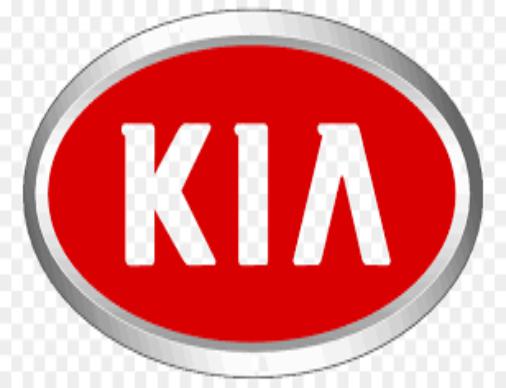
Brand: kia da
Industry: Transportation